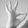
ASL letter: F